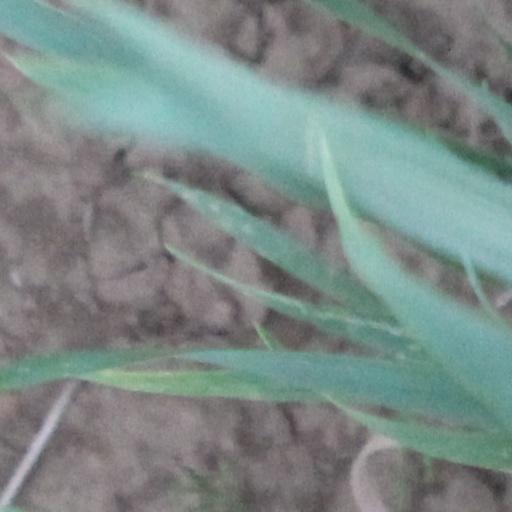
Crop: wheat